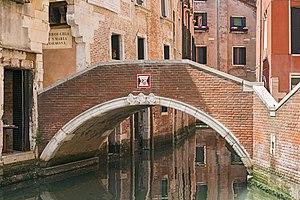
Le centre historique de Venise comprend 121 îles liés par 435 ponts. Cette liste reprend les noms vénitiens des principaux ponts de Venise par sestiere ou île.
Le rio del Mondo Novo est un canal de Venise dans le sestiere de Castello.
Niccolò Semitecolo dit Nicoletto, actif de 1353 à 1370 est un peintre italien du XIVᵉ siècle qui a été actif principalement à Padoue et à Venise.